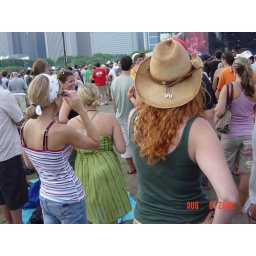
The short girl in the green dress was VERY BOSSY!